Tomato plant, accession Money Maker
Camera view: tilt-top (135 deg); turntable rotation: 330 degrees
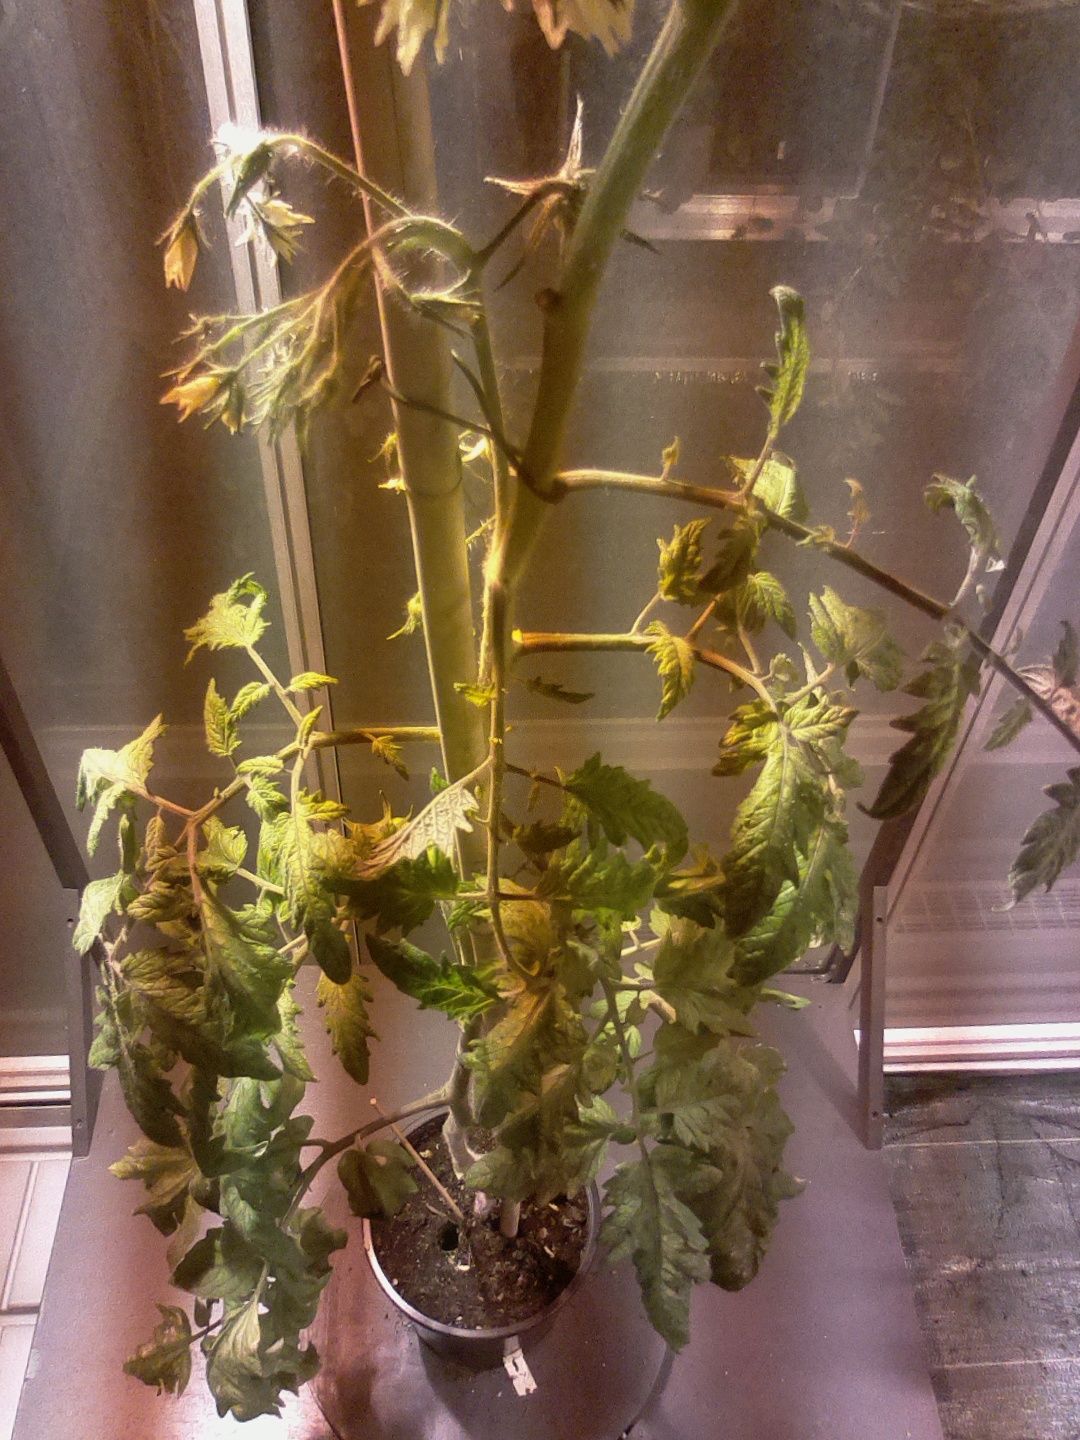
BBCH growth stage 75: 50%-60% of final fruit size